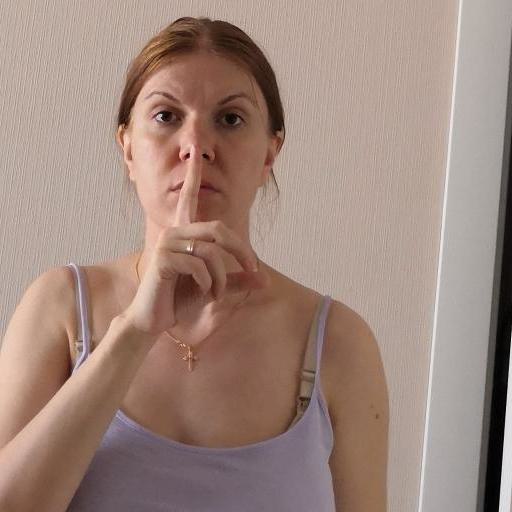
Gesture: mute